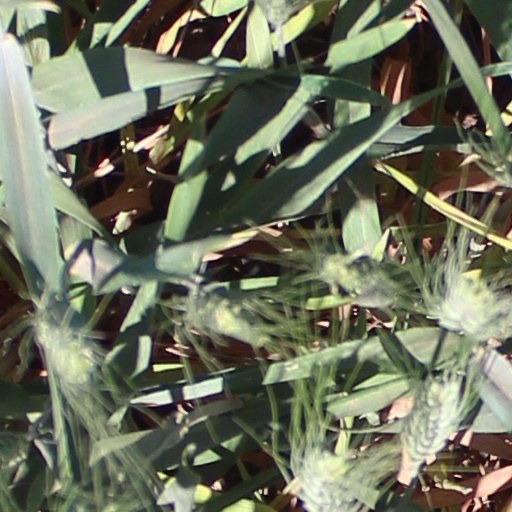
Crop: wheat